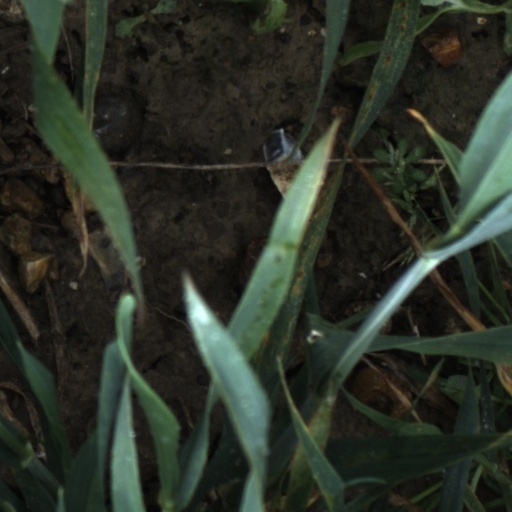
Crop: wheat